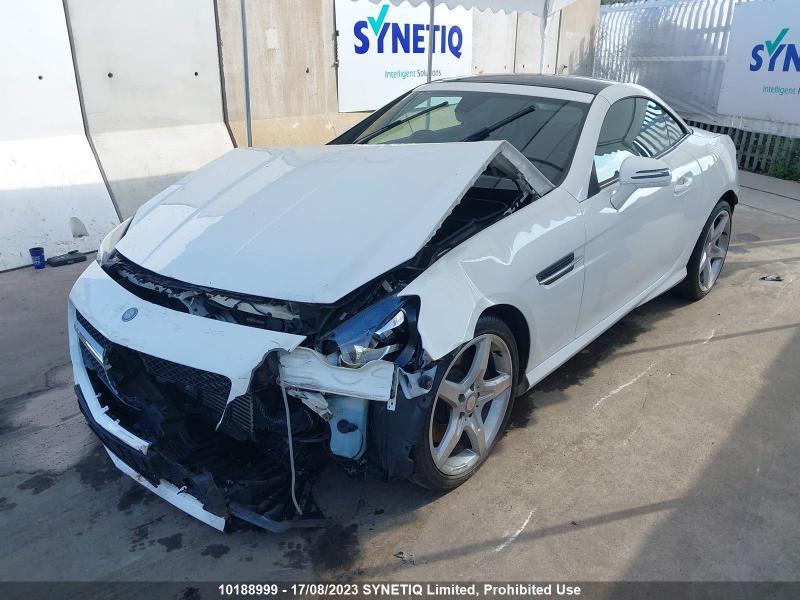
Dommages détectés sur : plaque d'immatriculation avant, pare-choc avant, feu avant gauche, capot, aile avant gauche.
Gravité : majeur